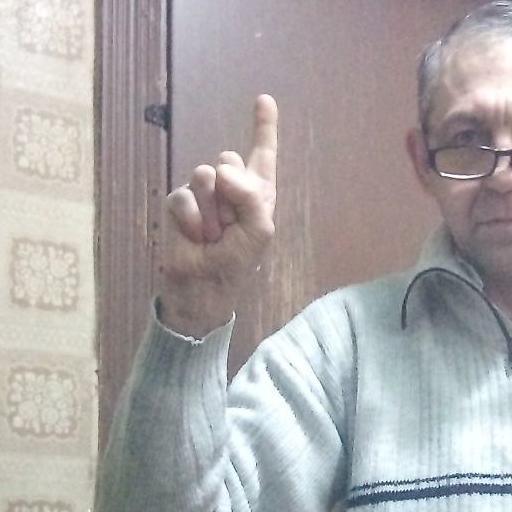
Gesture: one